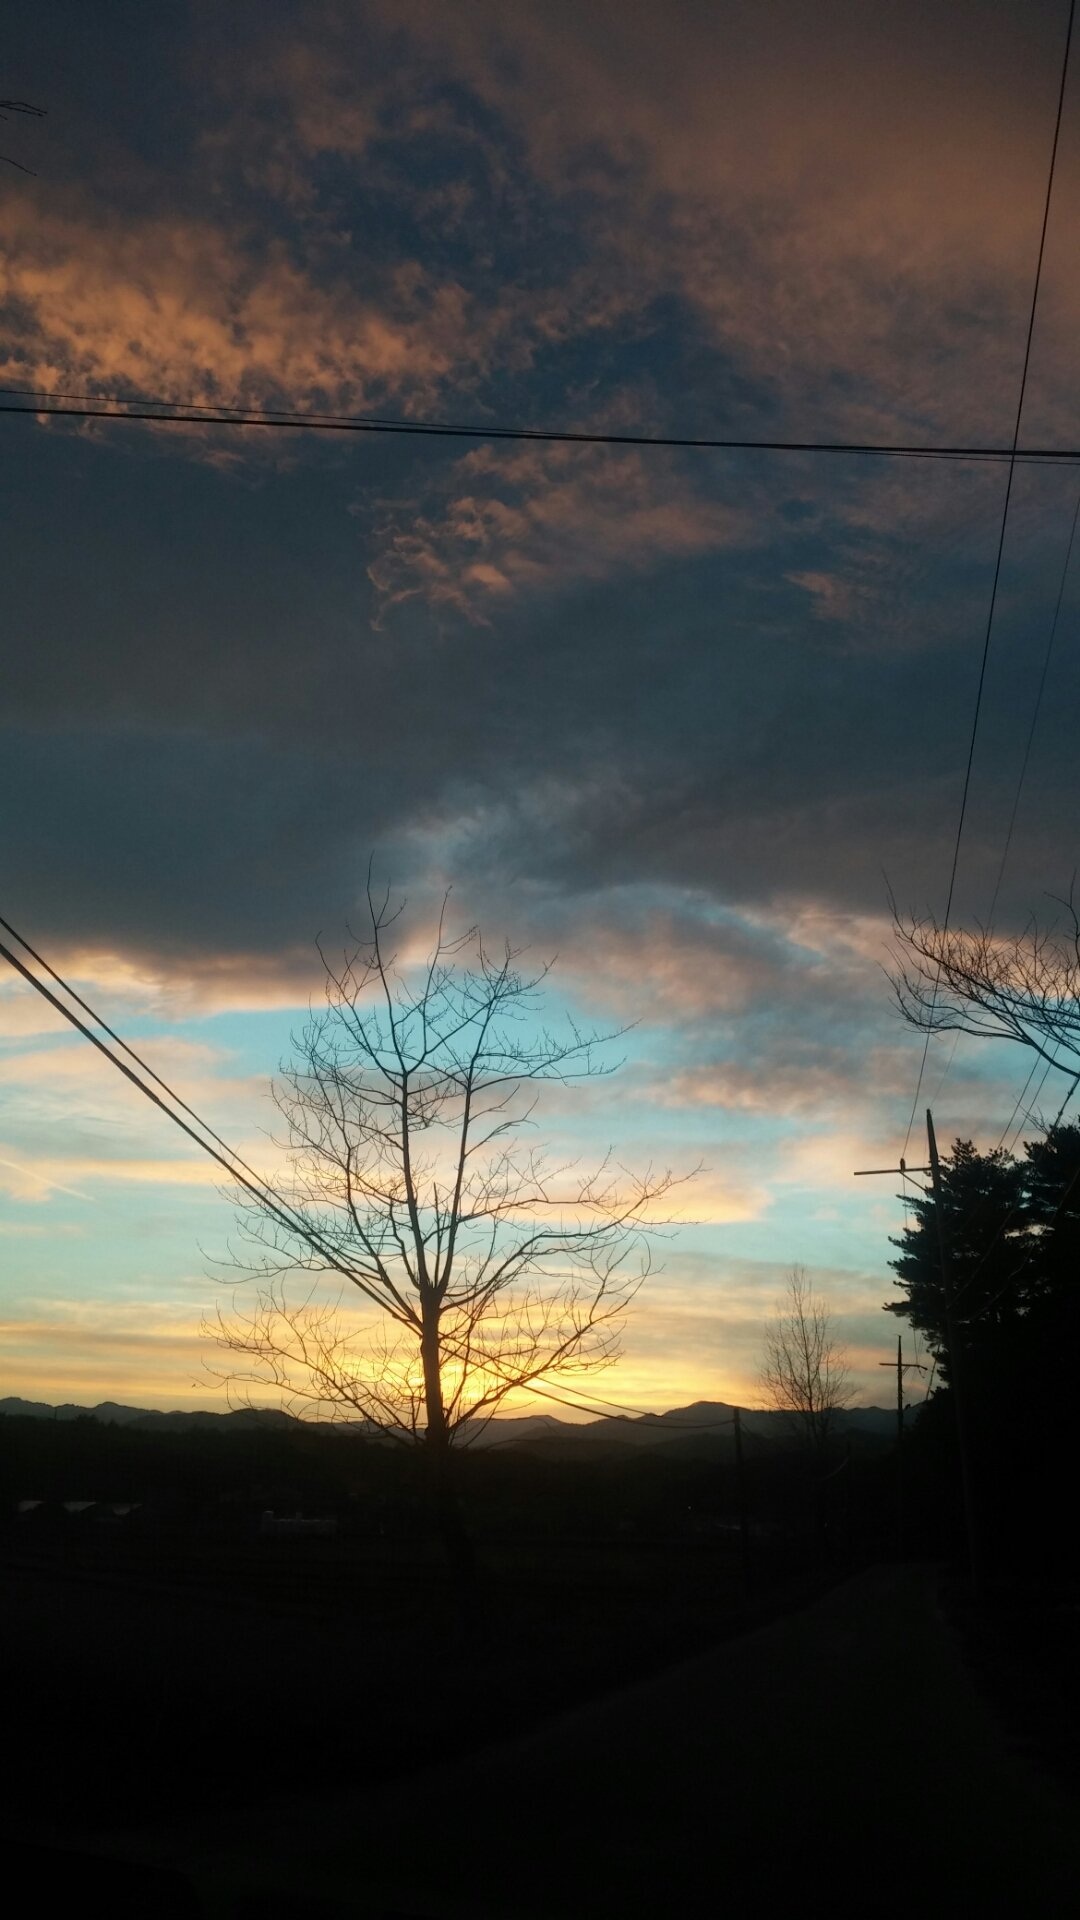
tree, nature, horizon, light, cloud, sky, sun, sunrise, sunset, sunlight, morning, dawn, atmosphere, dusk, evening, afterglow, meteorological phenomenon